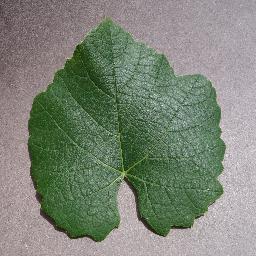
Label: Grape___healthy